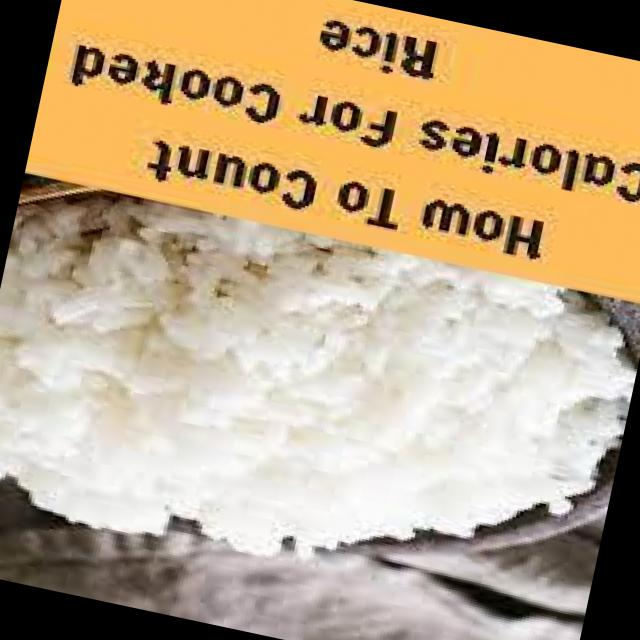
Dish: white_rice